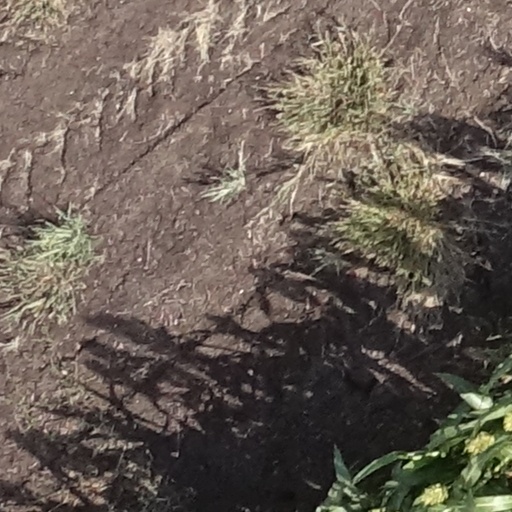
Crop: sorghum